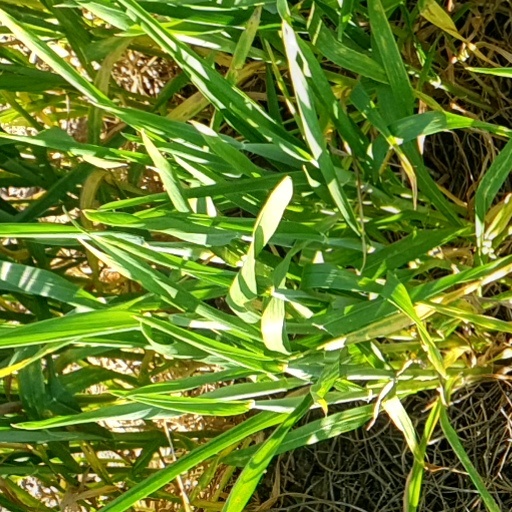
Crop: wheat